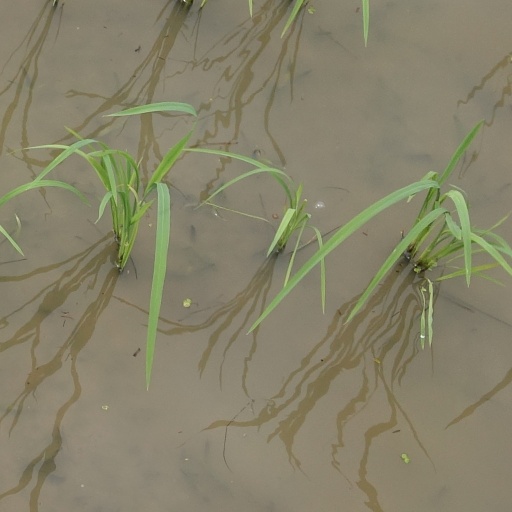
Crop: rice